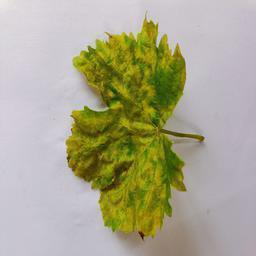
Label: Downy Mildew